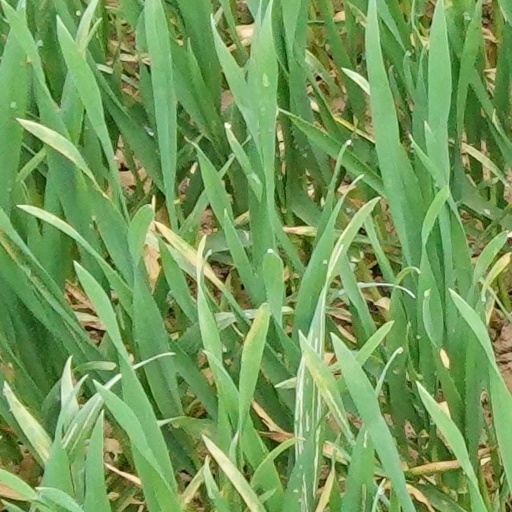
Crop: wheat